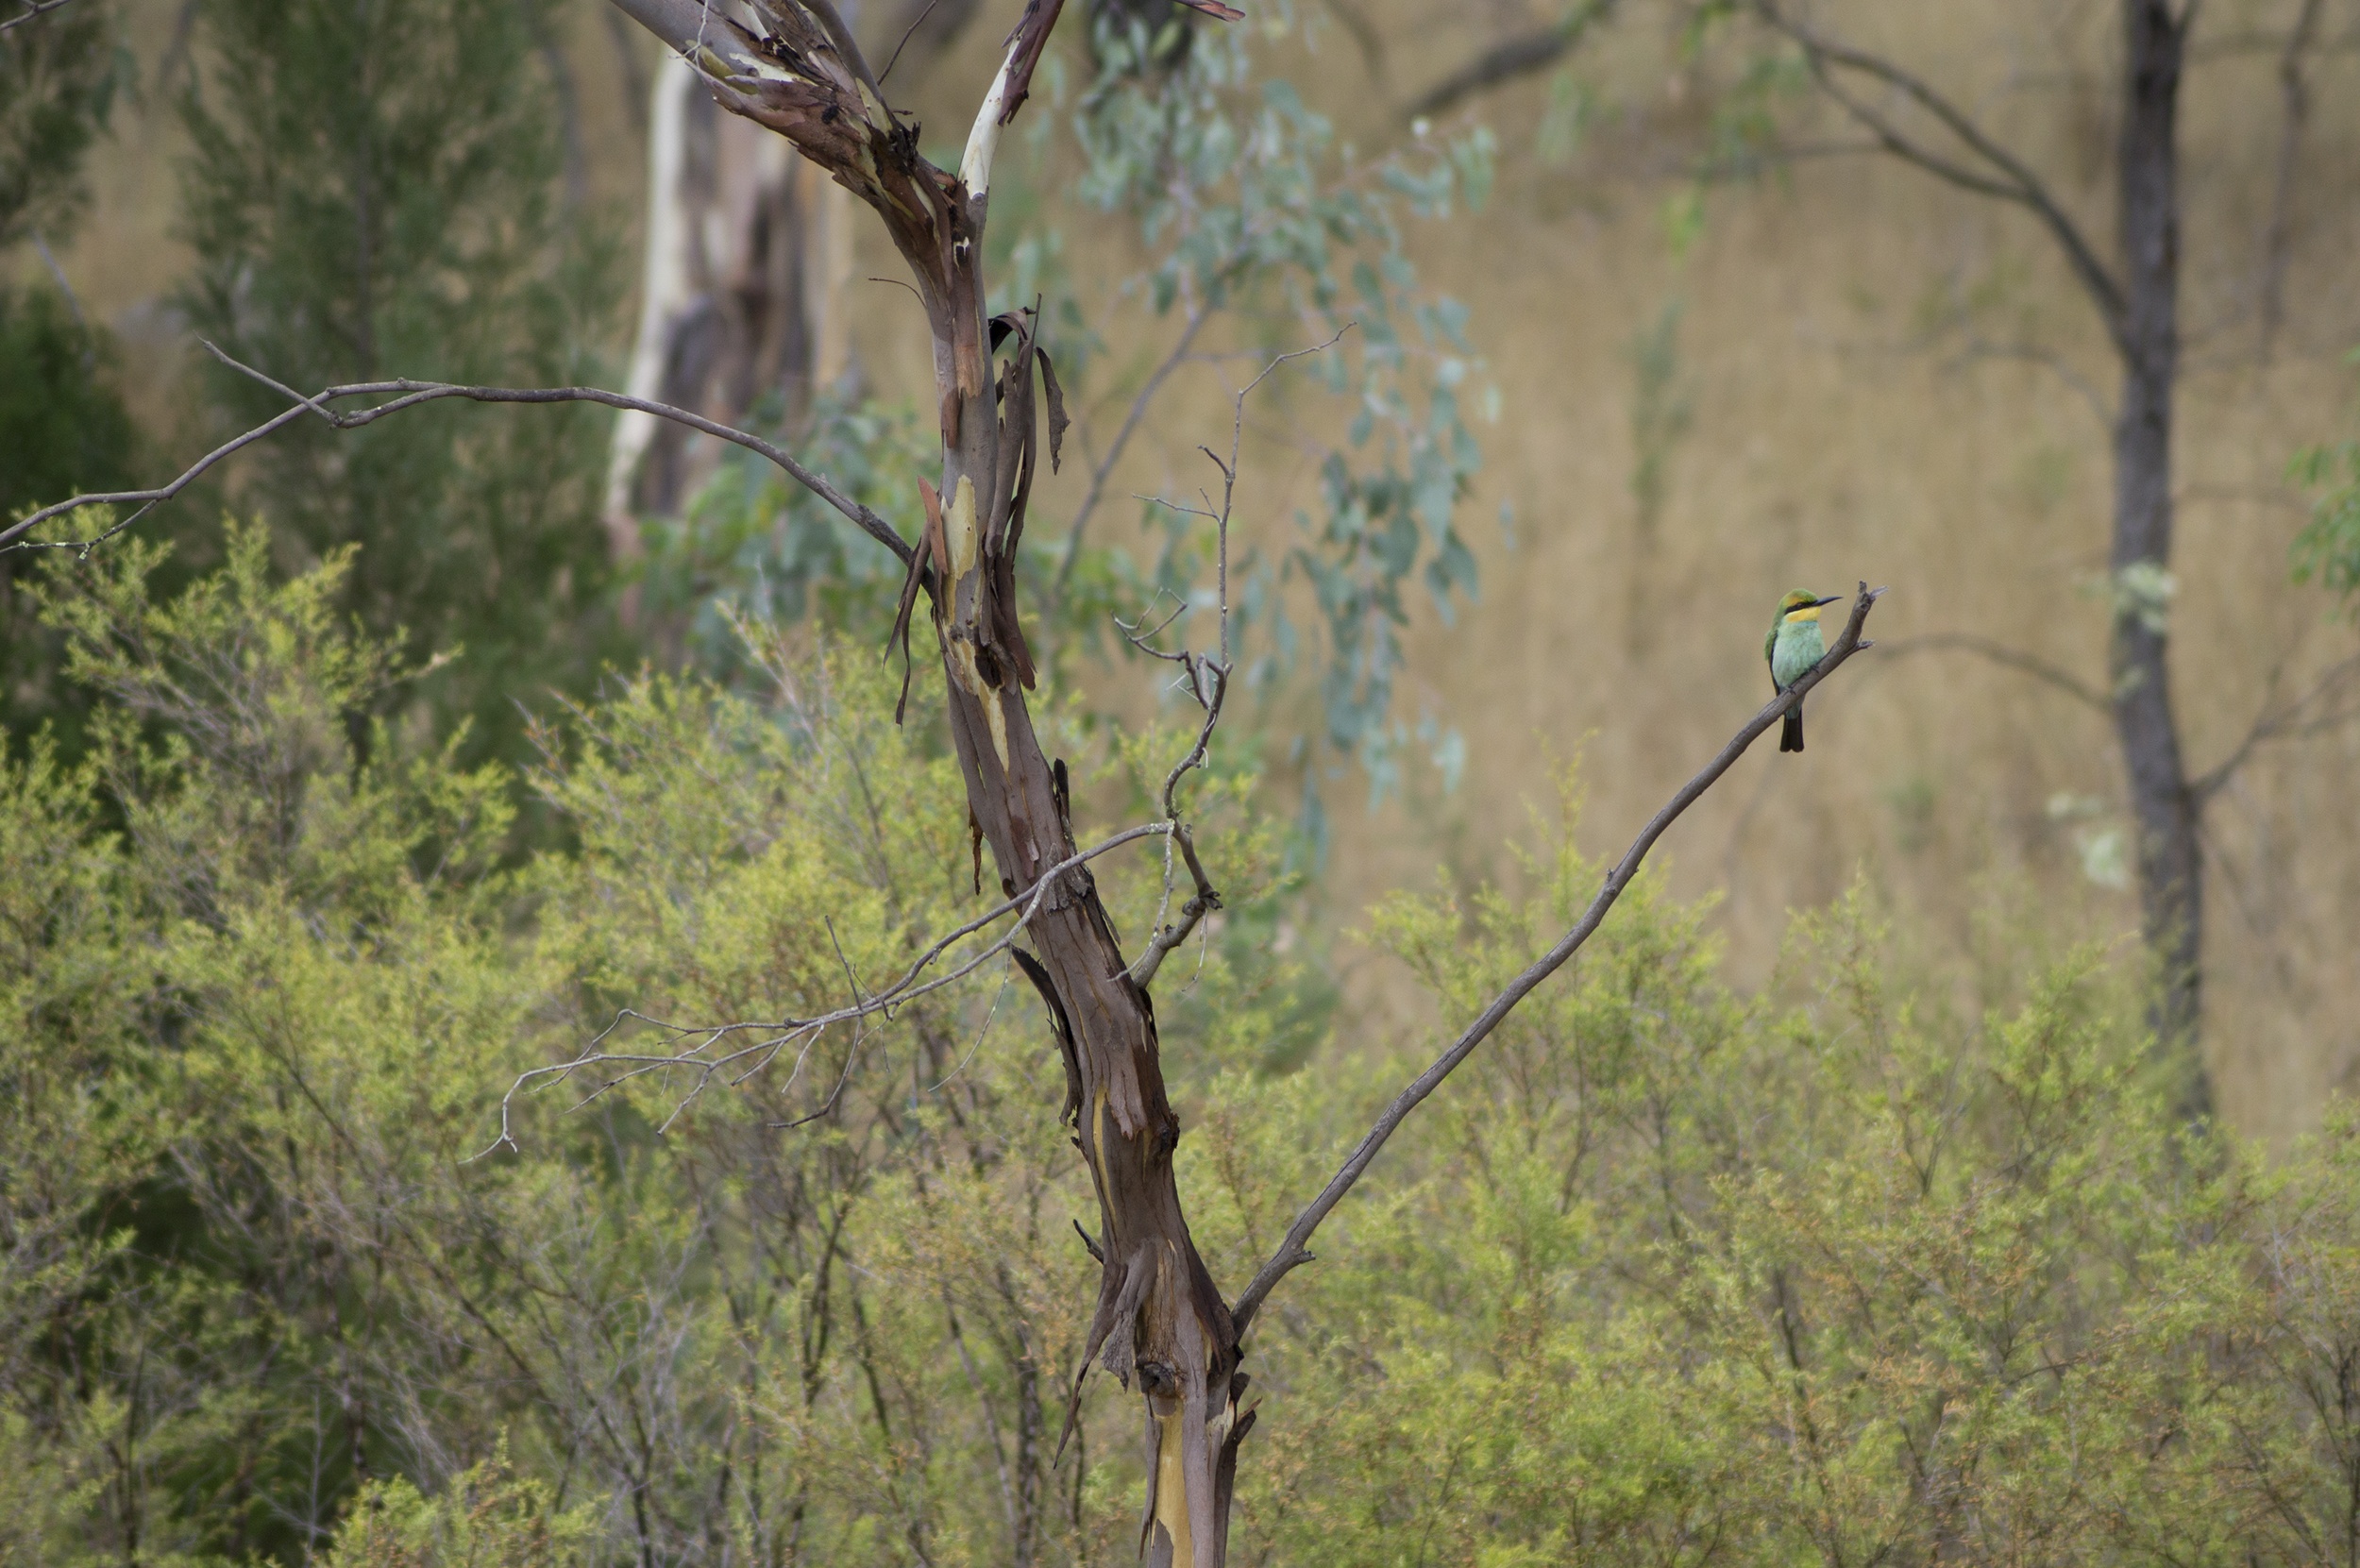
tree, forest, branch, bird, wildlife, jungle, flora, fauna, woodland, habitat, natural environment